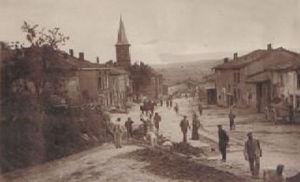
Wavrille est une commune française située dans le département de la Meuse, en région Grand Est.